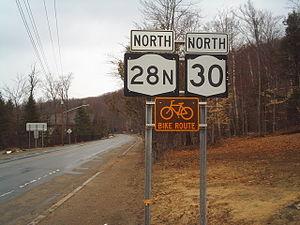
La New York State Route 28N, abrégée NY 28N, est une autoroute étatique ayant un sens est-ouest dans le nord de l’État de New York. Elle s'étend sur environ 82 km au travers des monts Adirondack, entre Blue Mountain Lake et North Creek. Il s'agit d'un itinéraire nord alternatif à la NY 28 entre ces deux localités. En tant que telle, elle traverse plusieurs localités que la NY 28 contourne au sud. Le point le plus à l'ouest de la NY 28N se superpose à la NY 30 dans la ville de Long Lake avant de se séparer dans le village : la NY 30 se dirigeant vers le nord et la NY 28N se dirigeant vers l'est au travers des régions montagneuses du parc Adirondack.